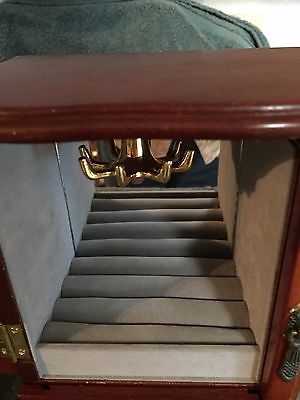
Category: cabinet